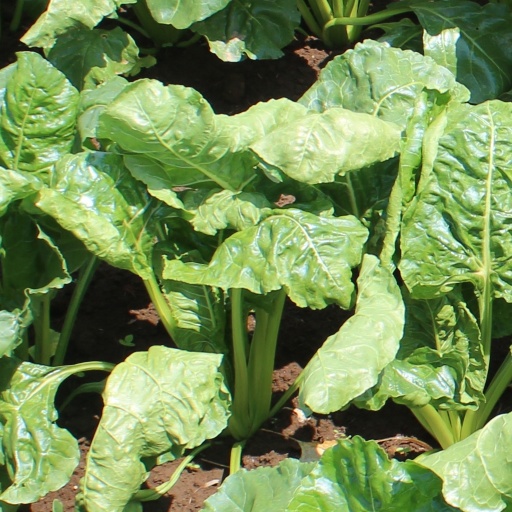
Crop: sugar beet